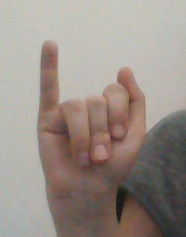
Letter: meem